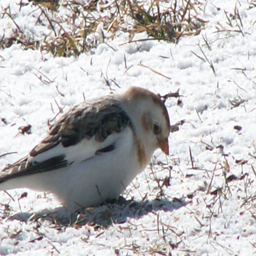
flock of biological species in a winter field